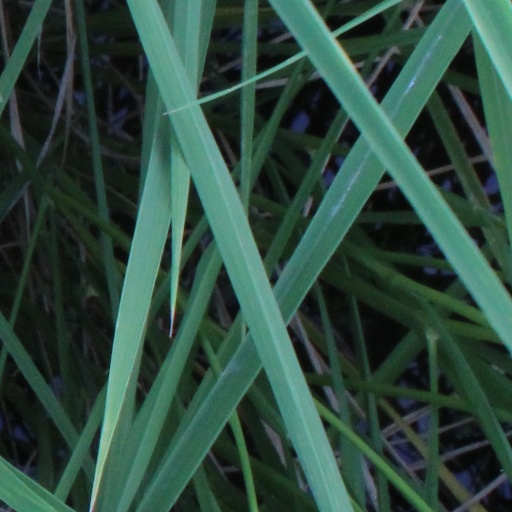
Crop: rice